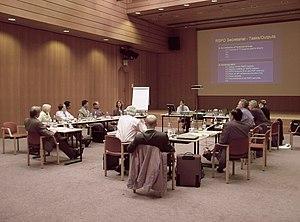
La table ronde sur l'huile de palme durable est une organisation internationale créée en 2004 dans l'objectif de promouvoir la production et l'utilisation d'huile de palme durable grâce à la mise en place et au respect de normes mondiales engageant les diverses parties prenantes du secteur et conduisant à la mise sur le marché d'huile de palme certifiée durable. Elle rassemble des producteurs, des négociants, des fabricants de biens de consommation, de revendeurs, des banques et investisseurs ainsi que des ONG de défense de l'environnement et des droits sociaux.